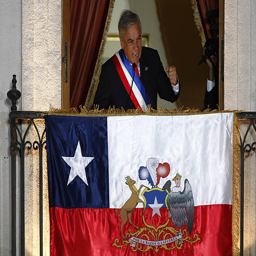
politician delivers a speech to his supporters from a balcony at presidential palace .